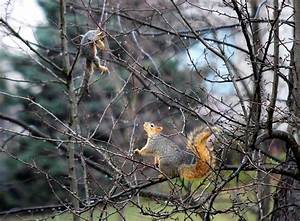
Label: cow